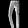
Label: Trouser